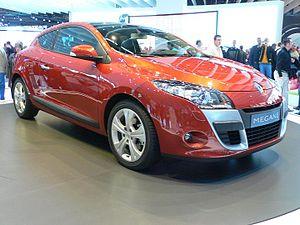
Renault Mégane III Coupé
L'édition 2008 du Mondial de l'automobile de Paris est un salon international de l'automobile qui s'est tenu du 4 octobre au 19 octobre 2008 à la Porte de Versailles, à Paris.